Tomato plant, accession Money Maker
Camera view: vertical (180 deg); turntable rotation: 90 degrees
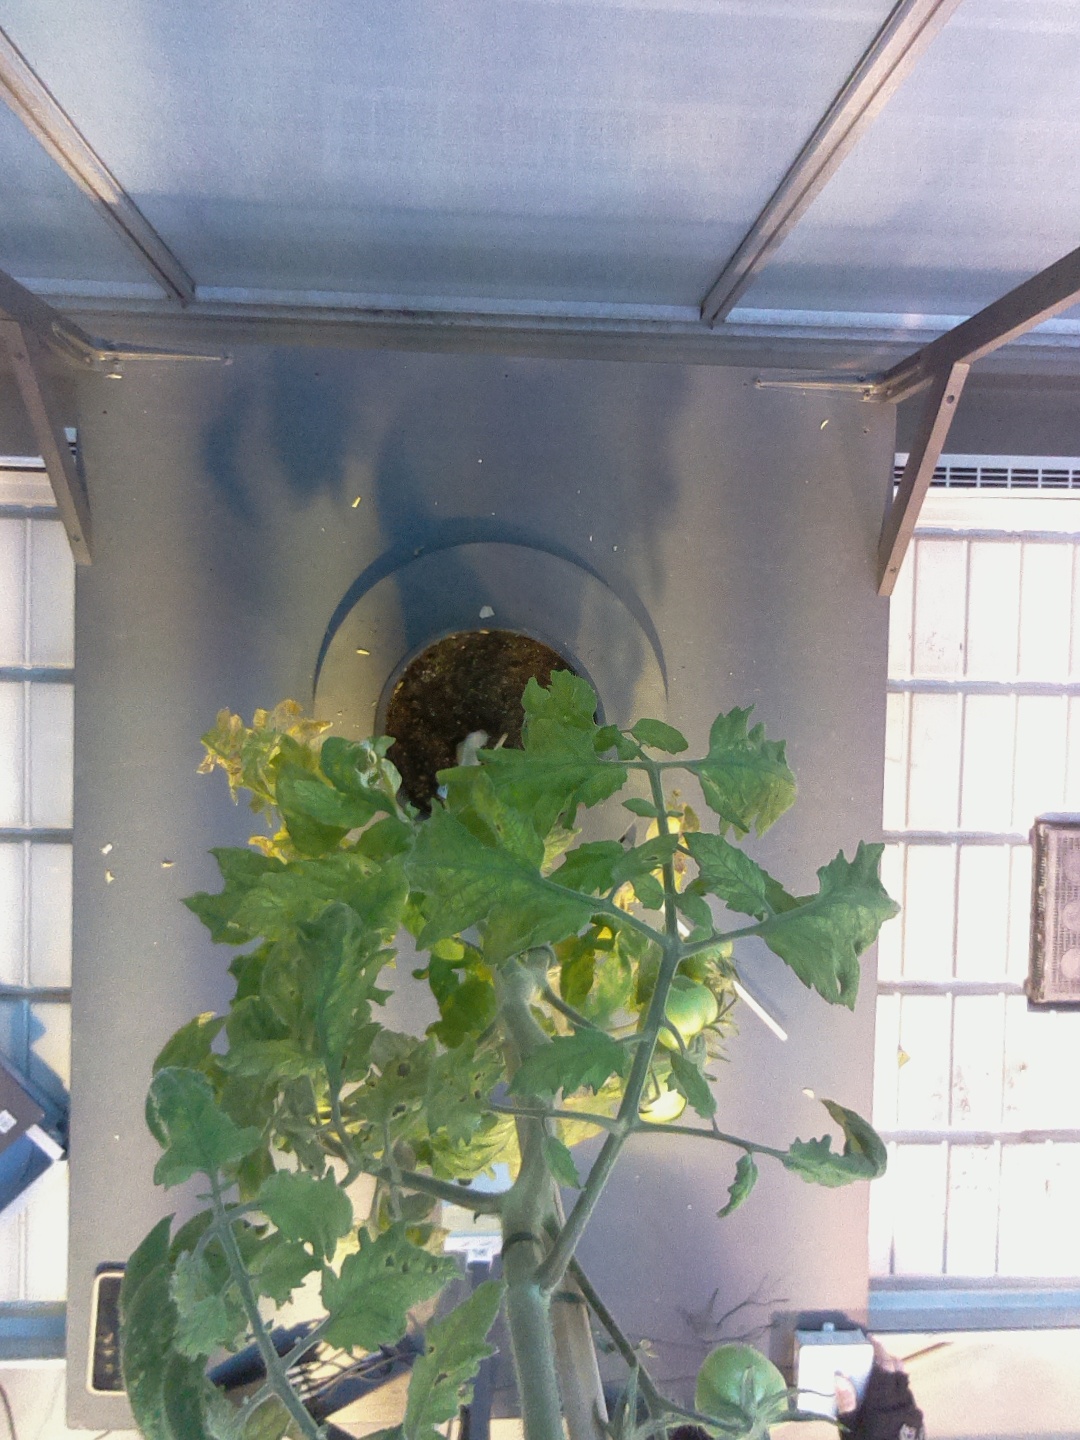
BBCH growth stage 78: 80% -90% of final fruit size